Answer in natural language. Considering the relative positions, is brown top white leg dining table above or below gray colour chair  shape square? Choose between the following options: above or below
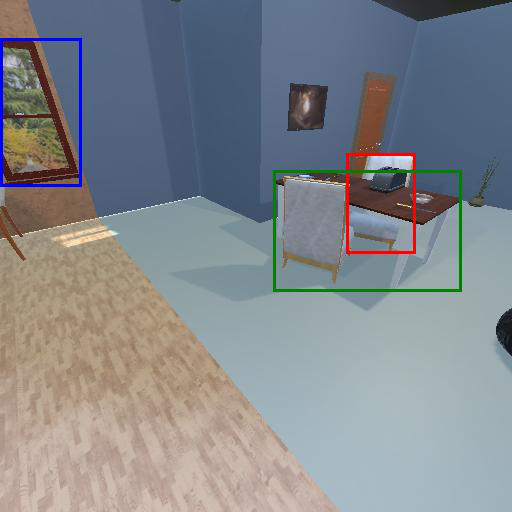
<answer>below</answer>